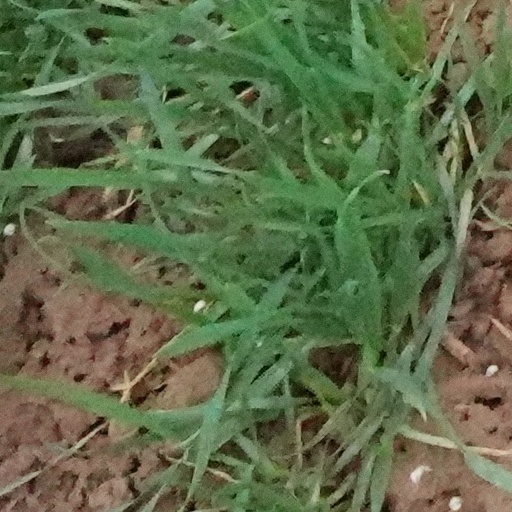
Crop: wheat